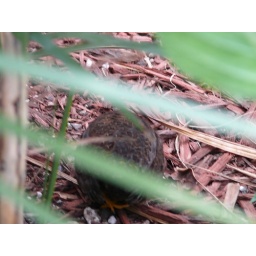
funny little birds in the butterfly house